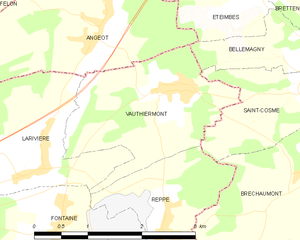
Carte des communes françaises Vauthiermont